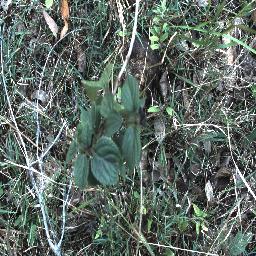
Label: lantana